Splash dam

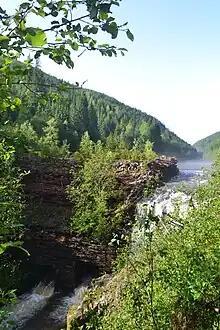
Nowadays in Ukrainian Carpathians

Log drives lasted four to six days in northern Pennsylvania. A series of arks (boats specially built for the drive) floated down the creek behind the logs. Typically one boat was the kitchen and dining area, one served as sleeping quarters for the men, and one provided shelter for the horses. The men and horses worked in the creek all day getting logs stranded on the banks back in the water. Log jams were a problem as well and required careful removal of one or more key logs to break the jam and allow the logs to again flow freely. Breaking a logjam might involve one or more men working with hand tools, or it might involve explosives.